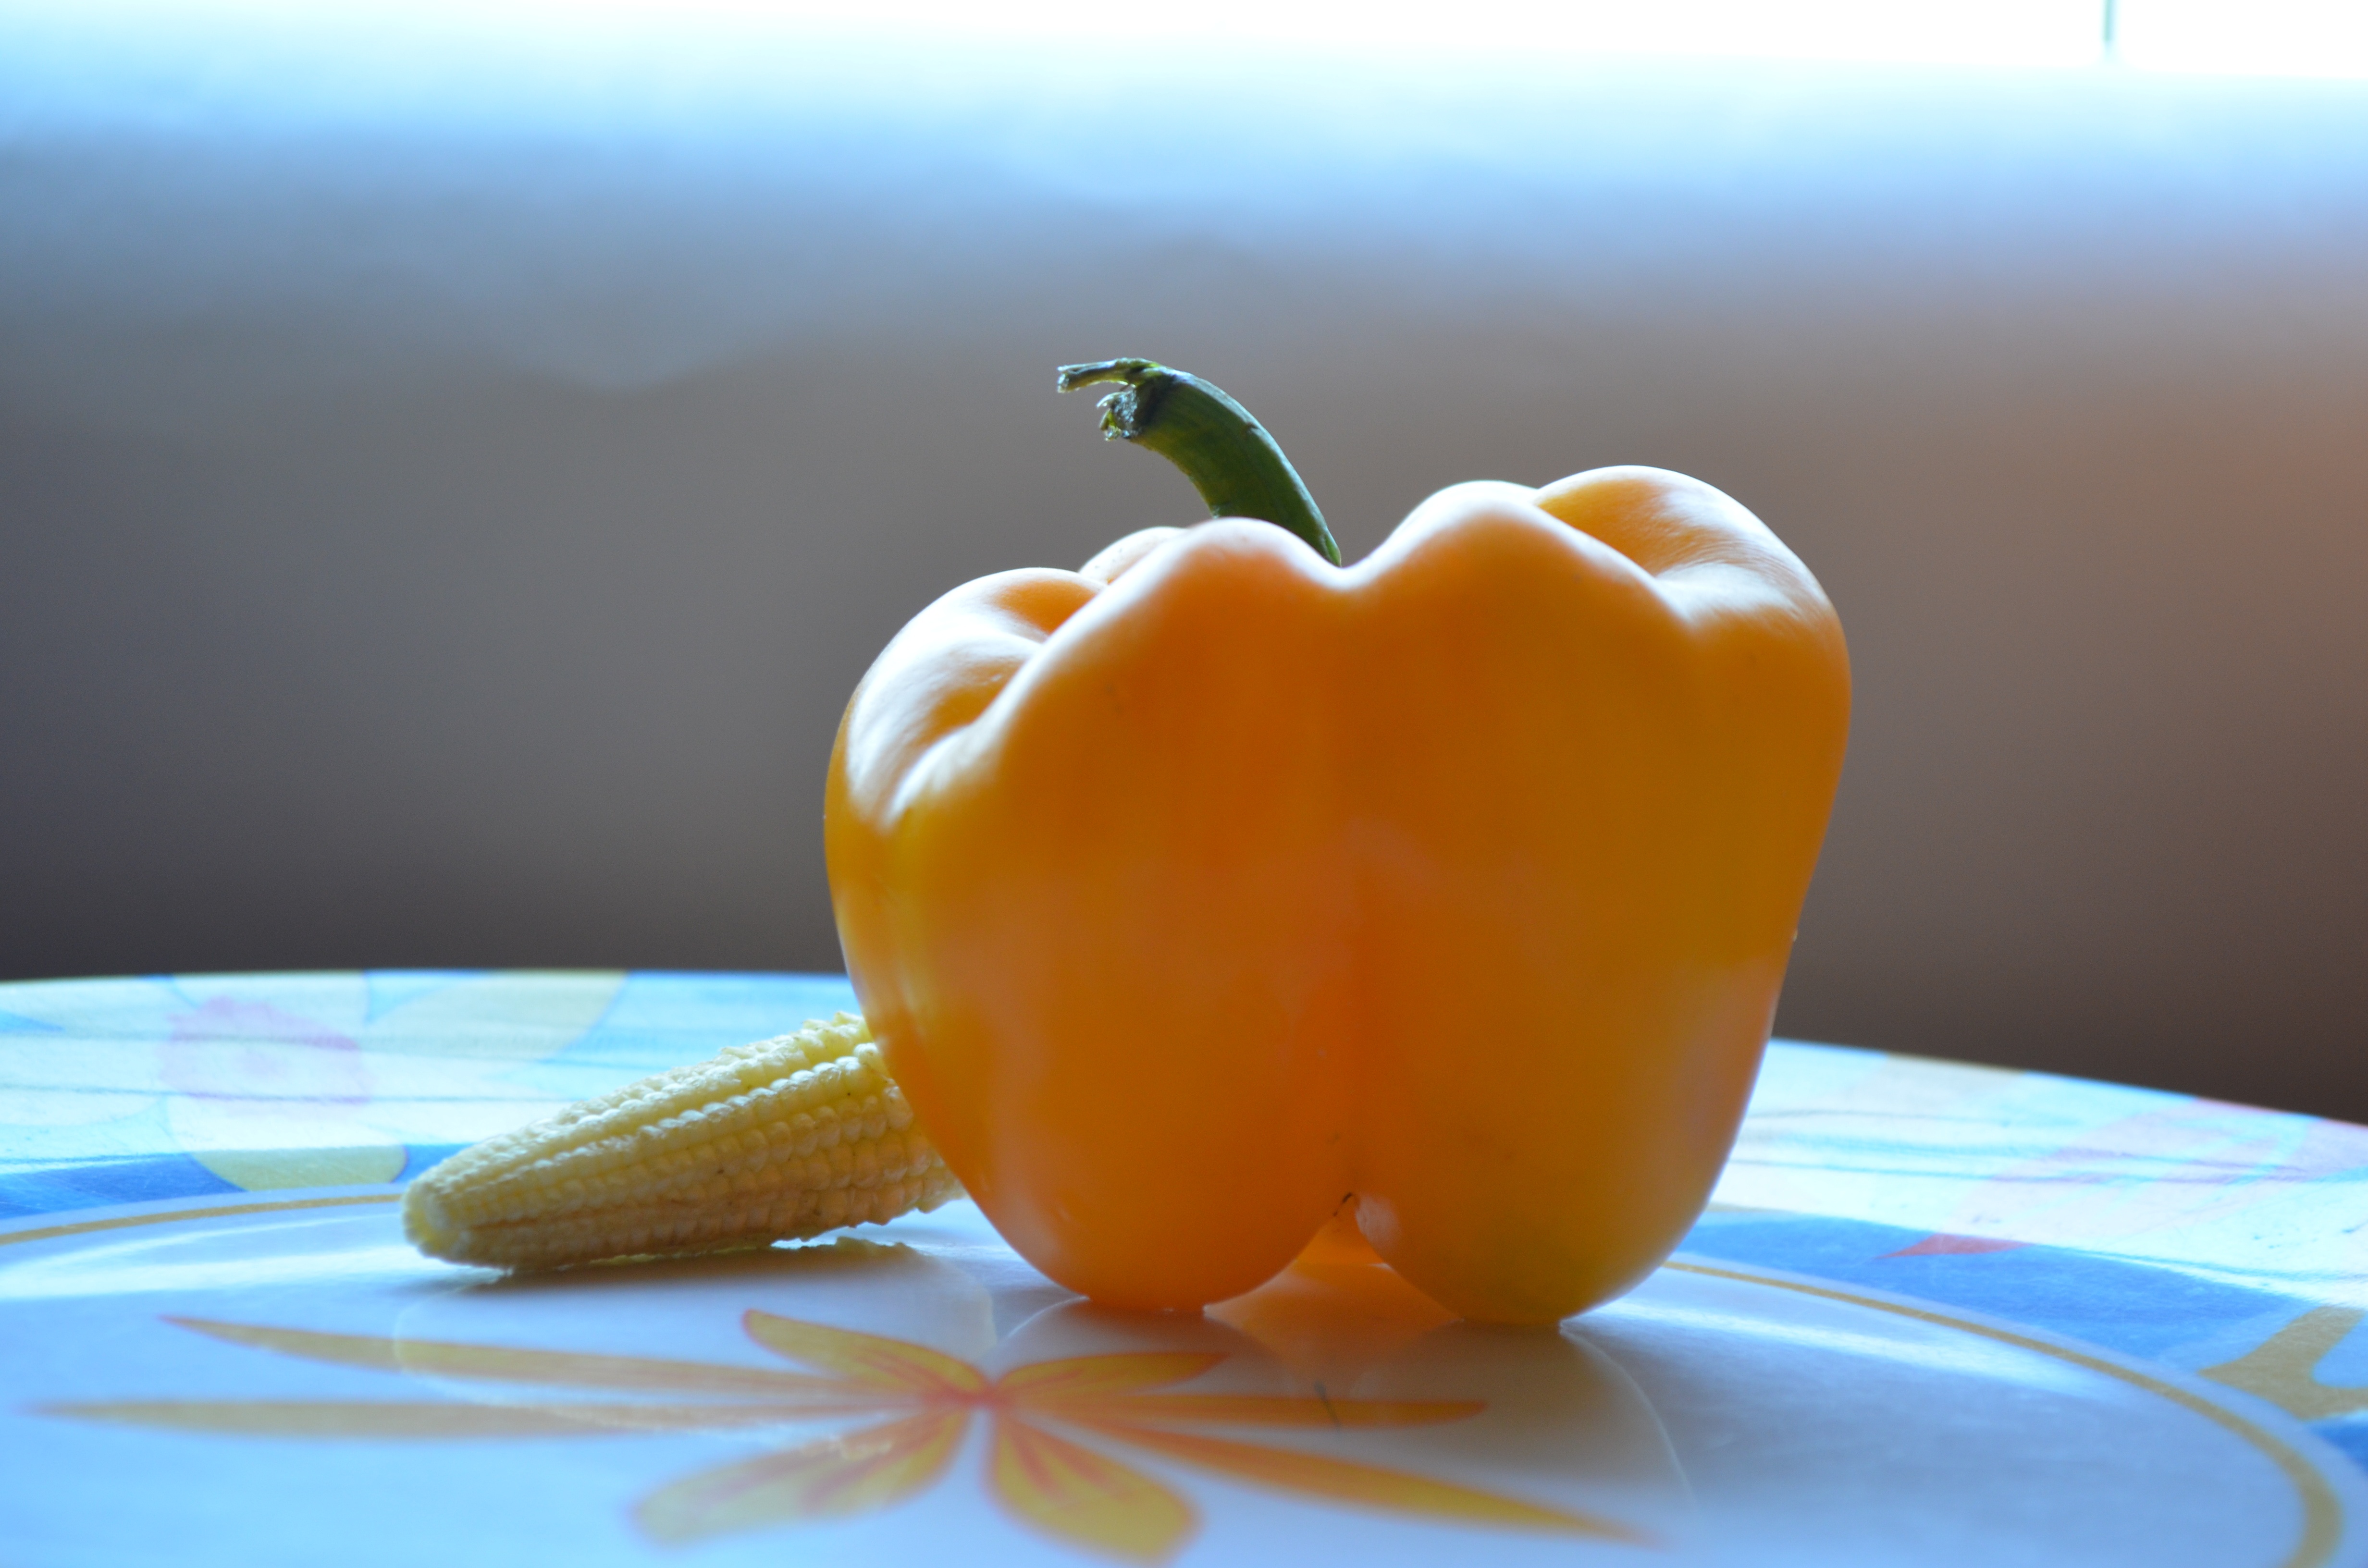
plant, fruit, flower, isolated, ripe, food, pepper, red, ingredient, produce, vegetable, fresh, yellow, healthy, vitamin, bell pepper, vegetarian, paprika, capsicum, organic, citrus, macro photography, flowering plant, sweet pepper, land plant, baby corn